Threatened arthropods

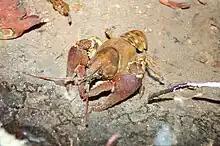
The endangered white-clawed crayfish

Most endangerment of arthropod populations is from habitat destruction by growing human populations and related human activities such as agriculture, construction and transportation.